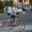
Label: bicycle